Place Guillaume II

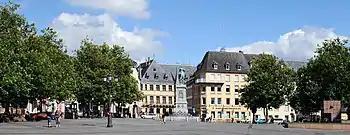
Place Guillaume II with the statue of Grand Duke William II, whose equestrian statue dominates the eastern half of the square and gives his (French) name to "Place Guillaume II".

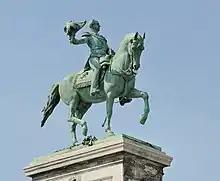
The equestrian statue of Grand Duke William II on the square

Place Guillaume II is a town square in Luxembourg City, in southern Luxembourg. The square is in the heart of Luxembourg's historic Ville Haute quarter. It is colloquially known as Knuedler, from the Luxembourgish language's word for "knot", referring to the knot in the belt worn by Franciscan friars.